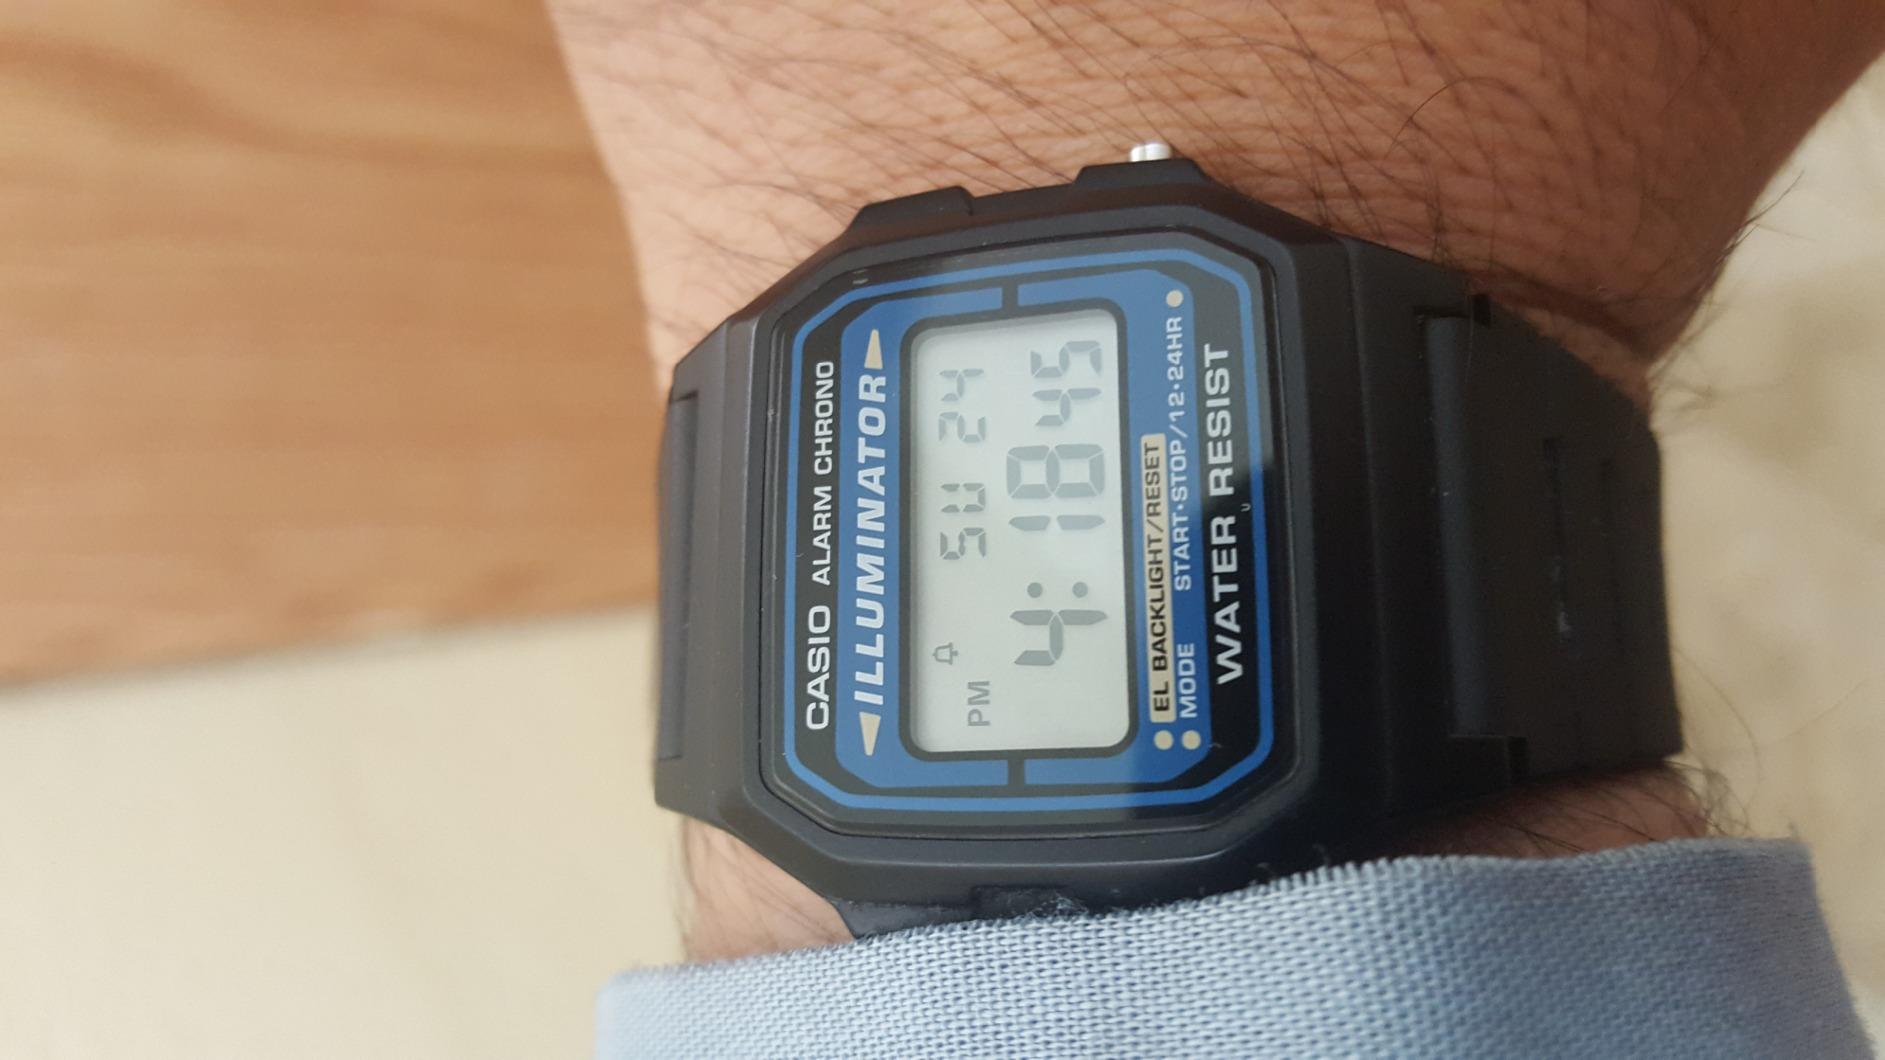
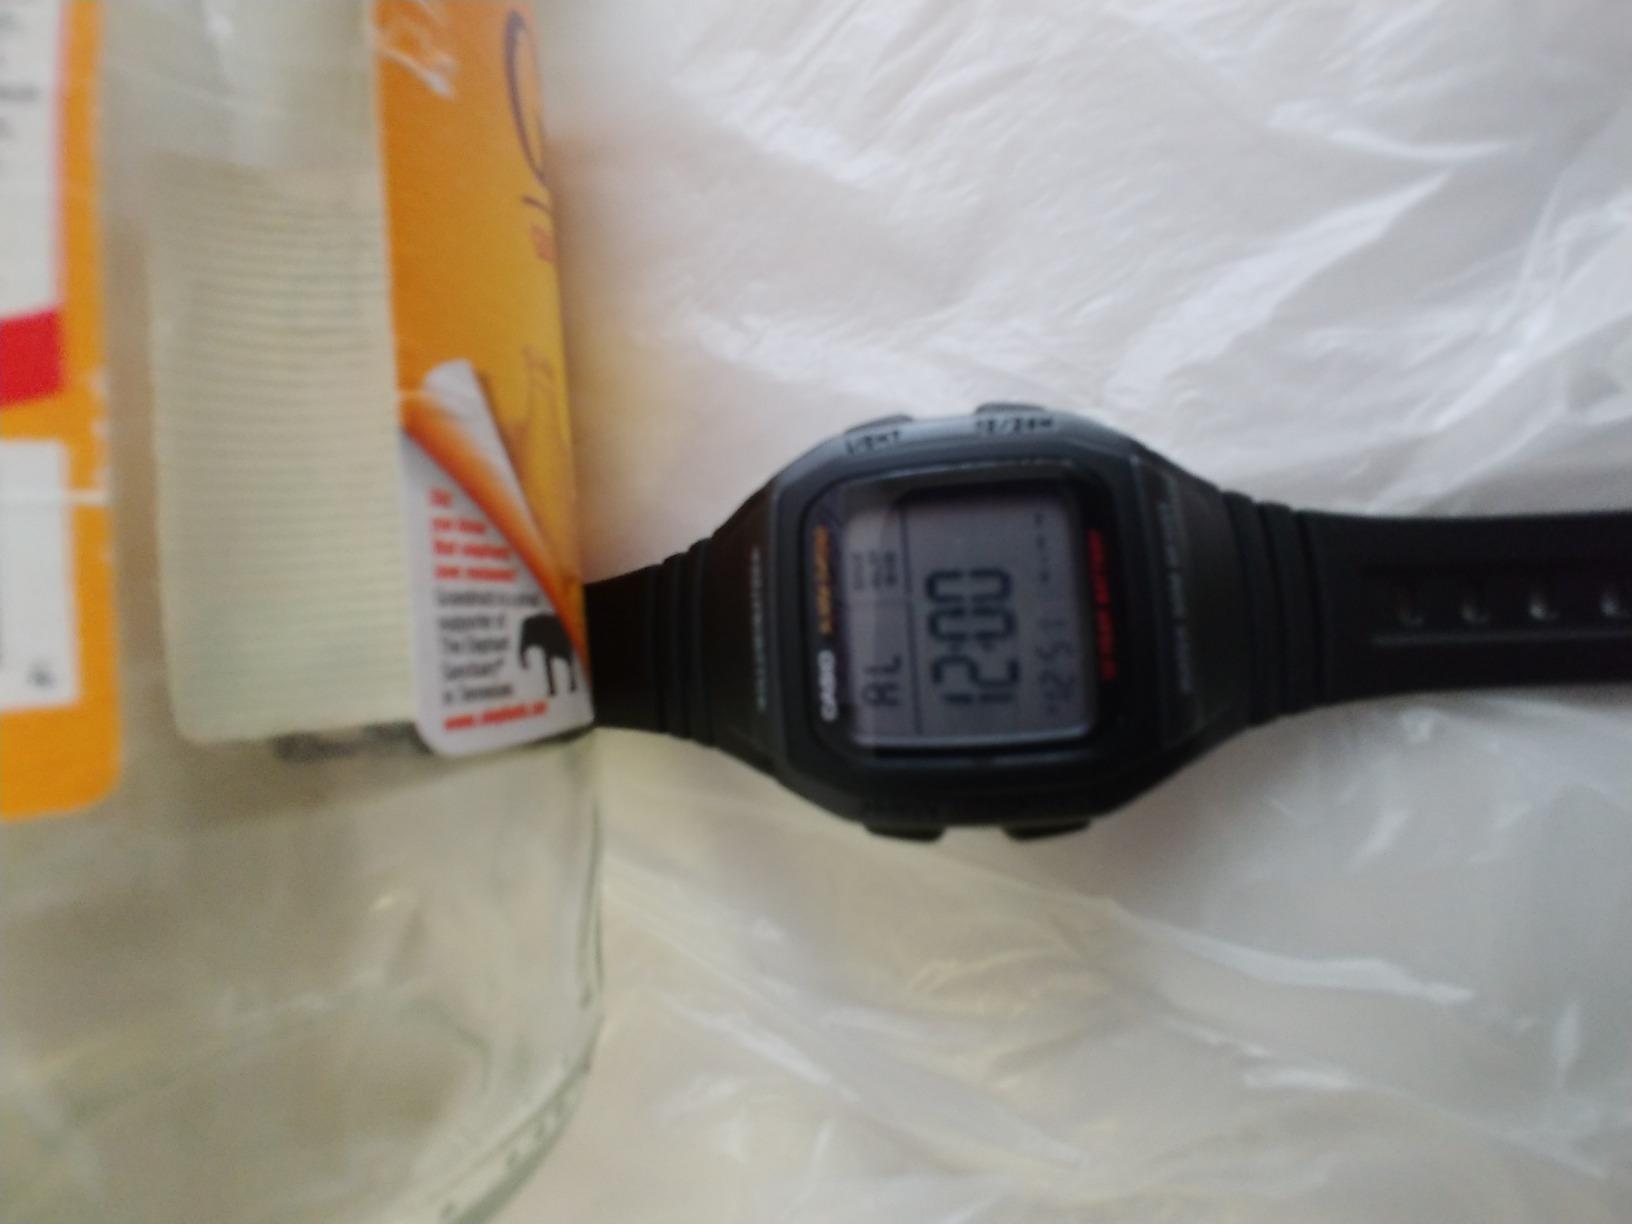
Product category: accessories_watch
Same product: no